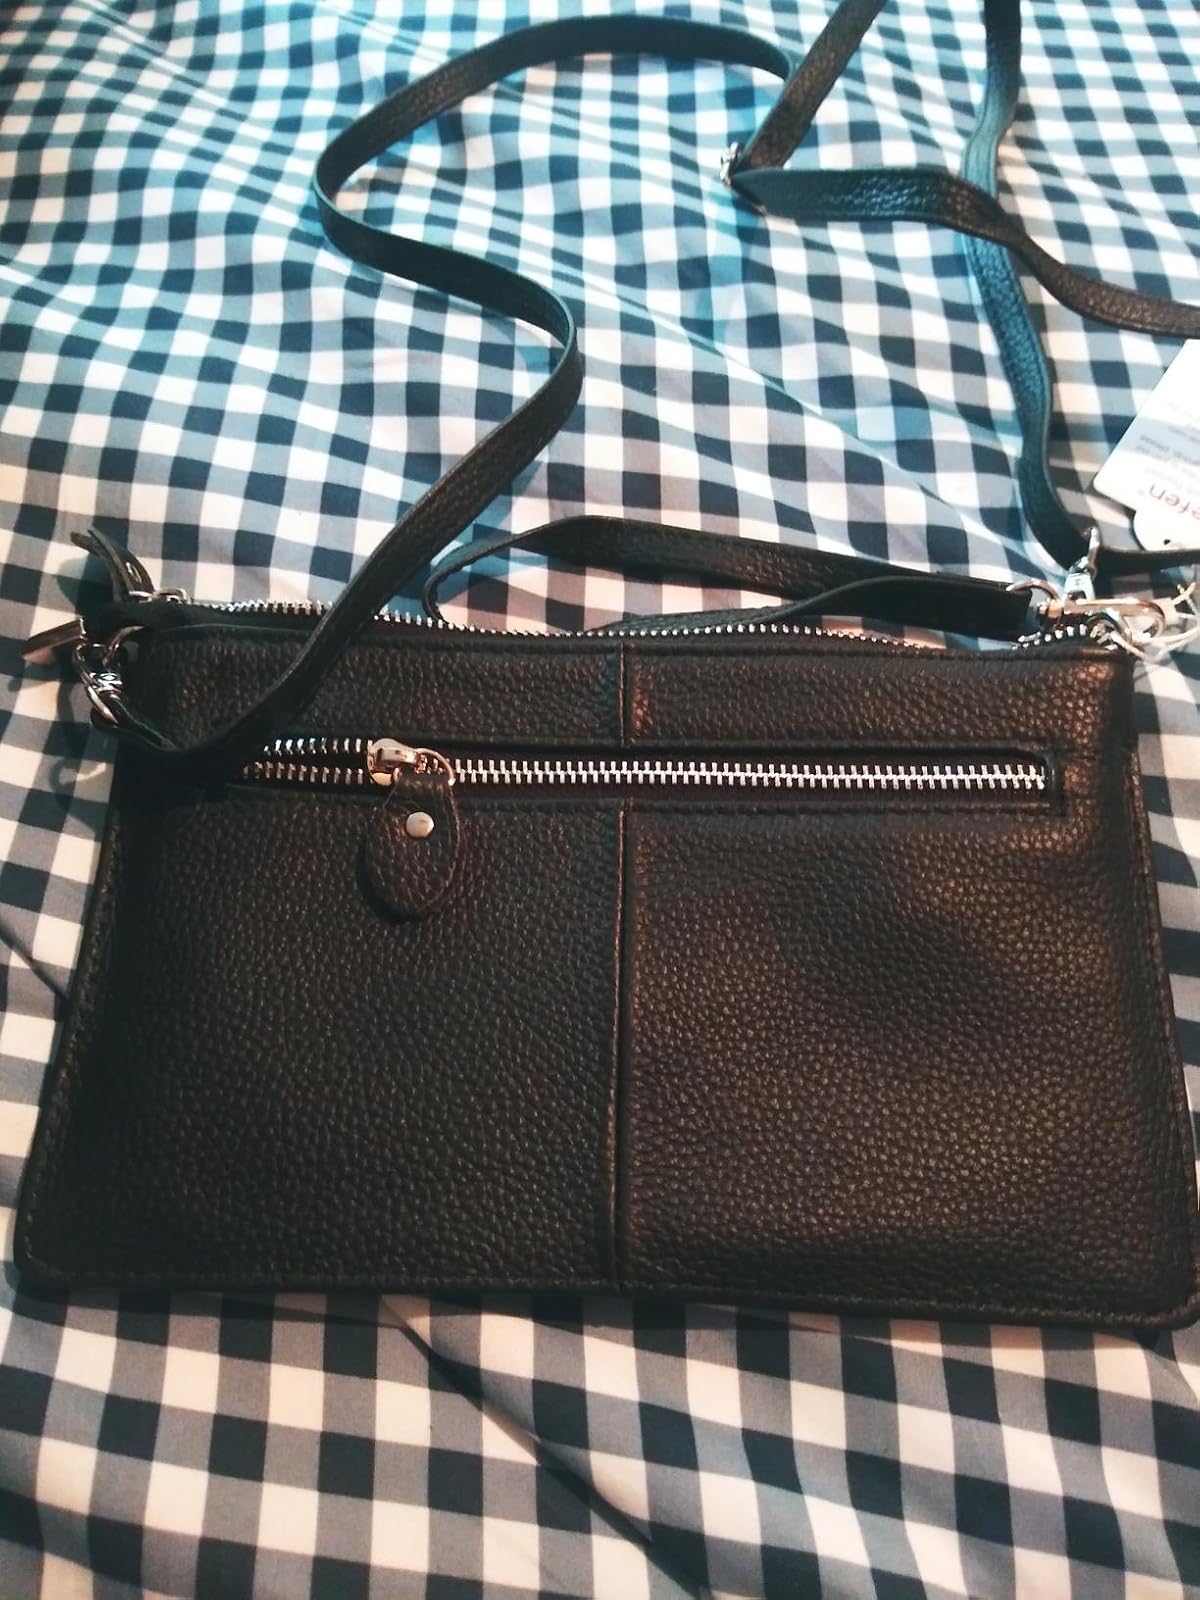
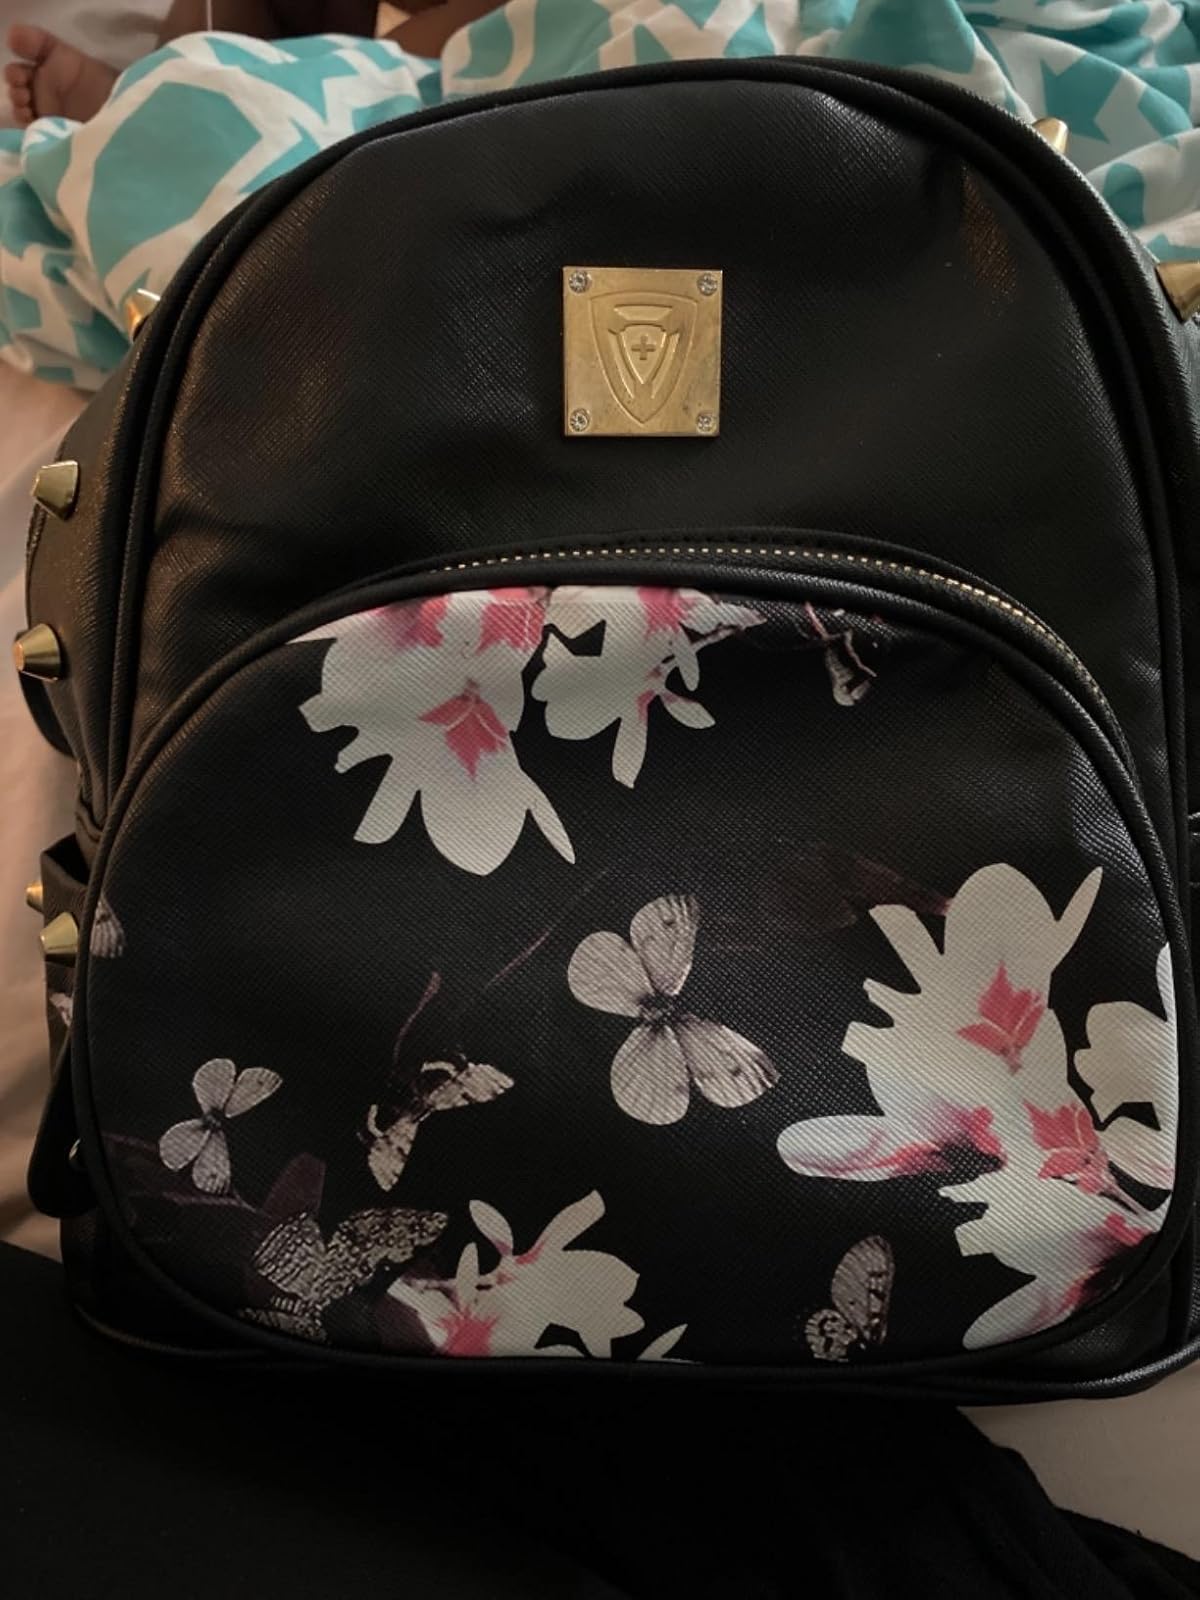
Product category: accessories_handbag
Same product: no